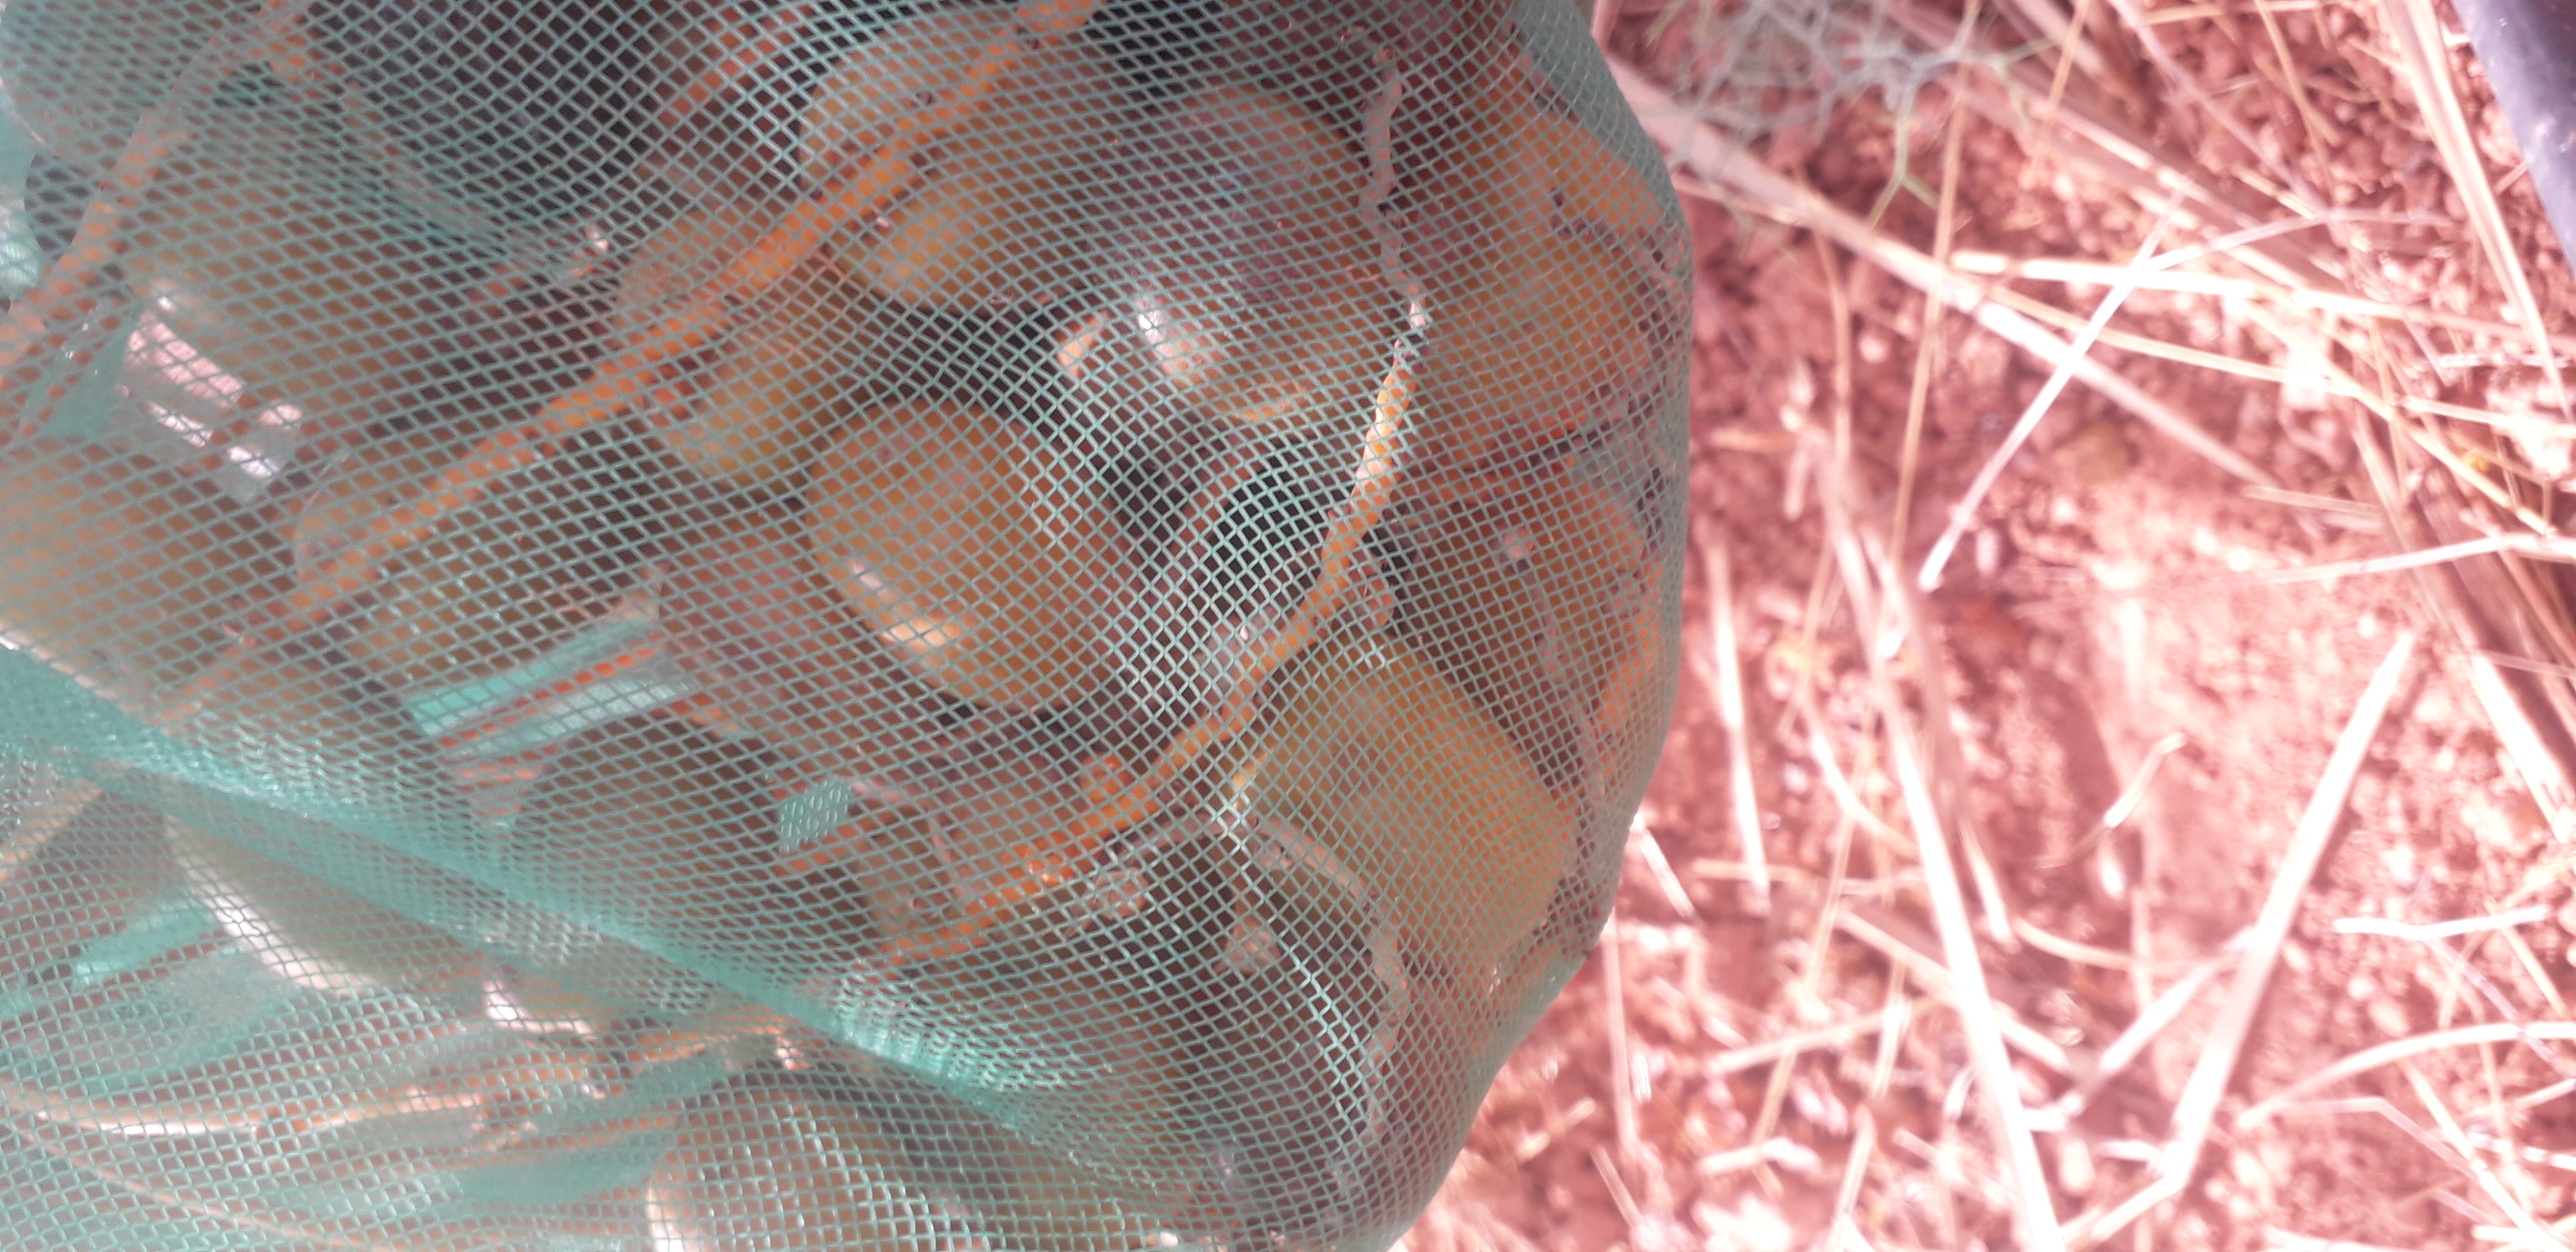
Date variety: Boufagous